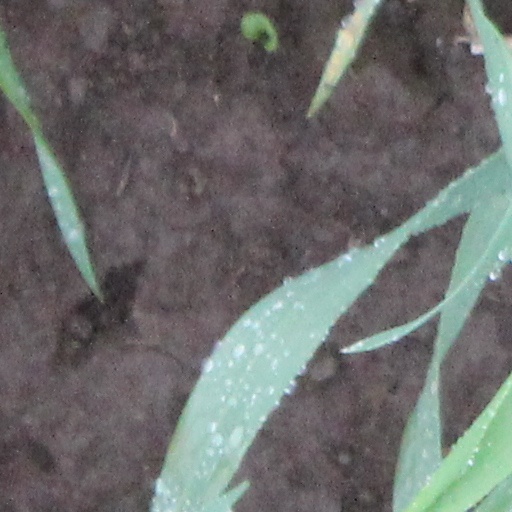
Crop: wheat